St. Andrew's Episcopal Church (Birmingham, Alabama)

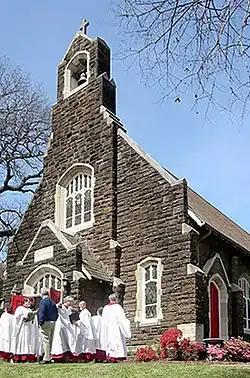
St. Andrews on Palm Sunday, 2002

St. Andrew's Episcopal Church in Birmingham, Alabama, is a parish church of the Episcopal Diocese of Alabama.